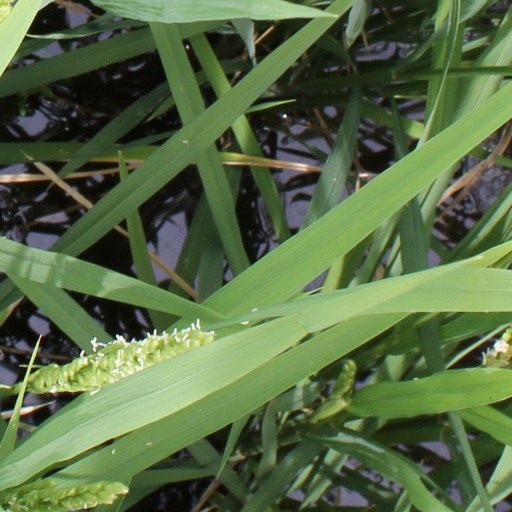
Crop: rice